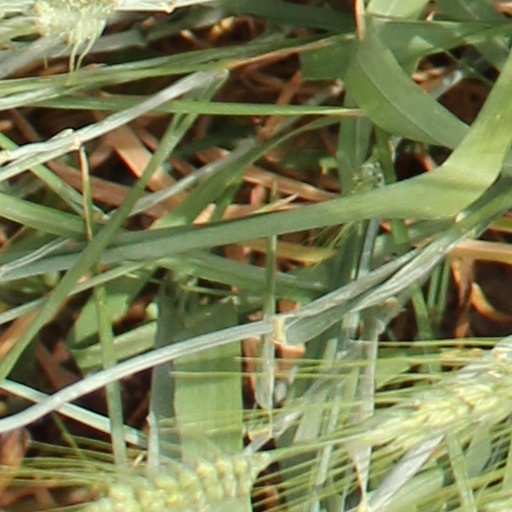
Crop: wheat